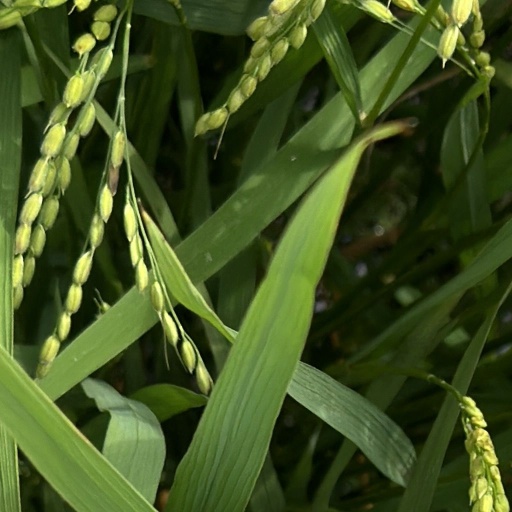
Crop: rice